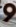
Number: 9